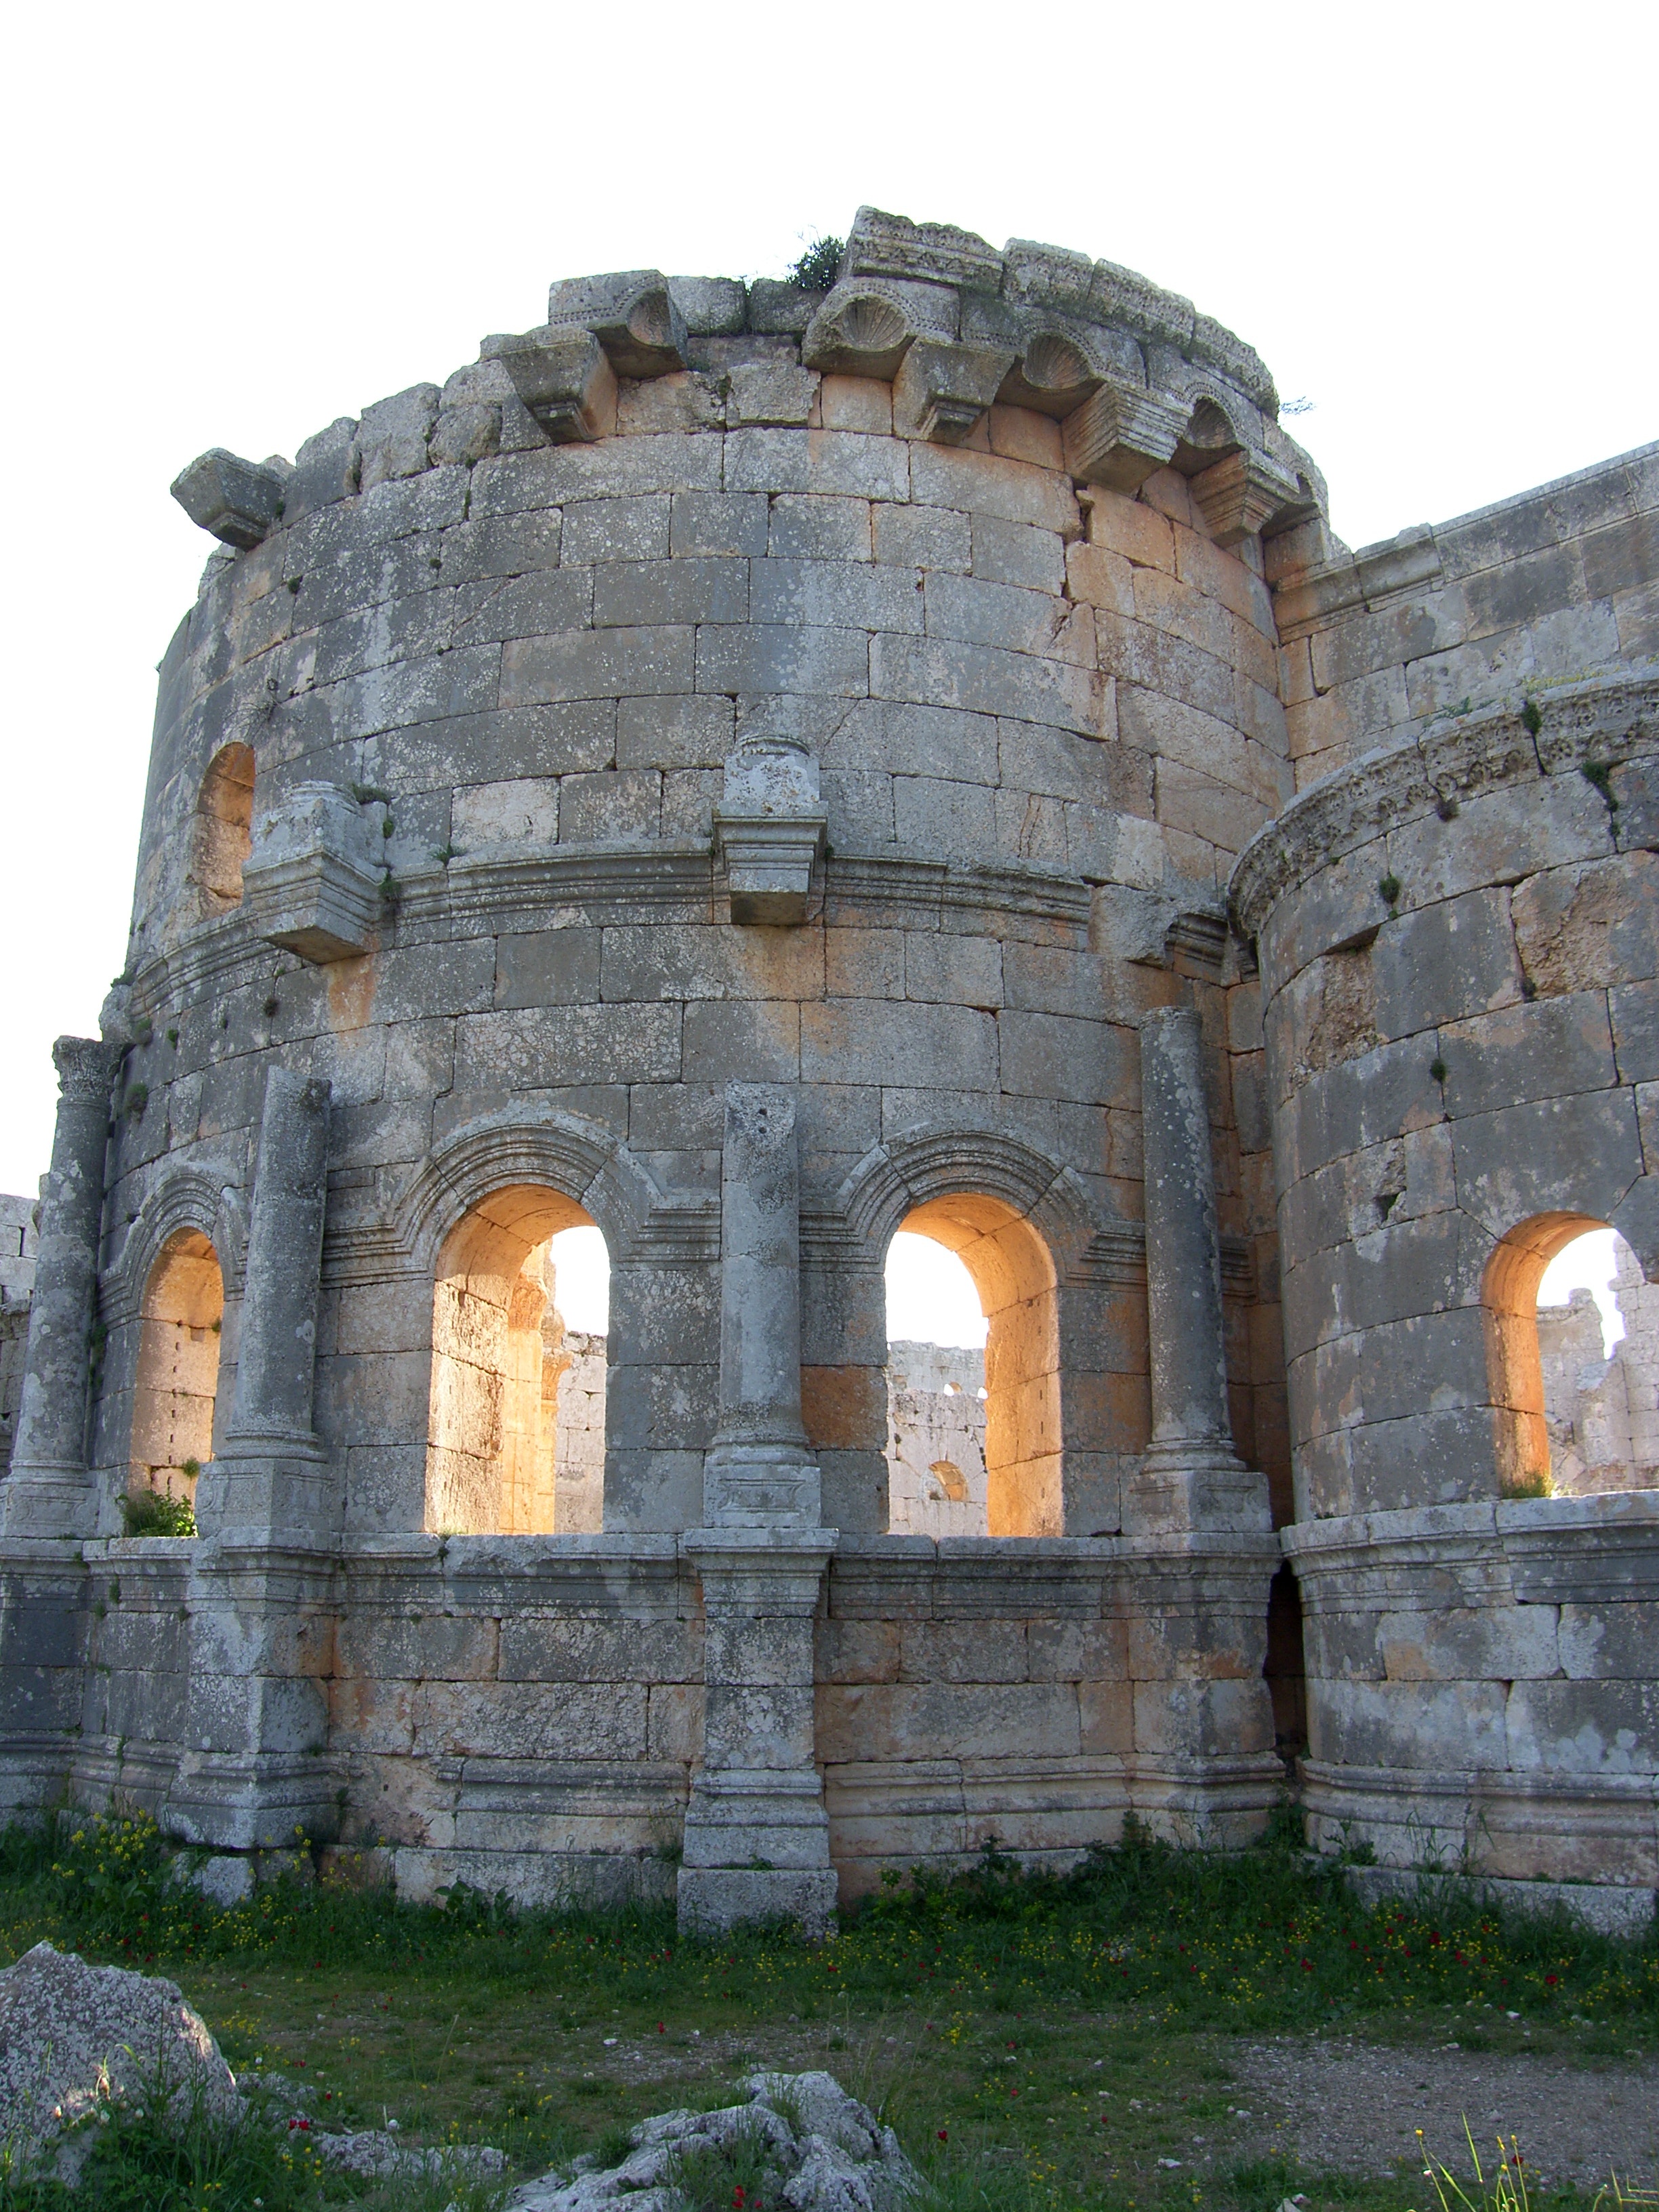
building, church, fortification, place of worship, temple, ruins, monastery, byzantine, archaeological site, unesco world heritage site, syria, historic site, ancient history, aleppo, simionkloster, former home, simeon stylites, church of saint simeon stylites, ancient roman architecture, byzantine architecture